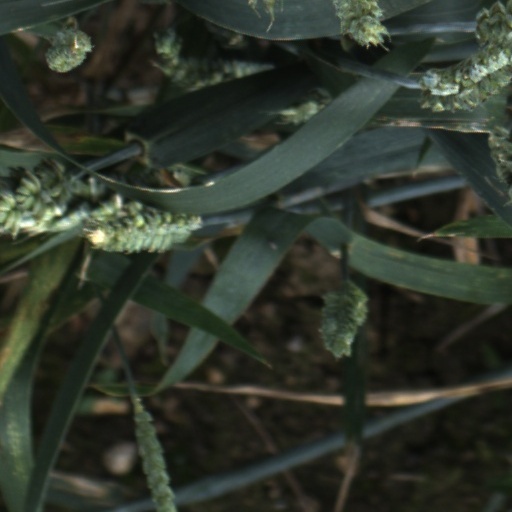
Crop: wheat